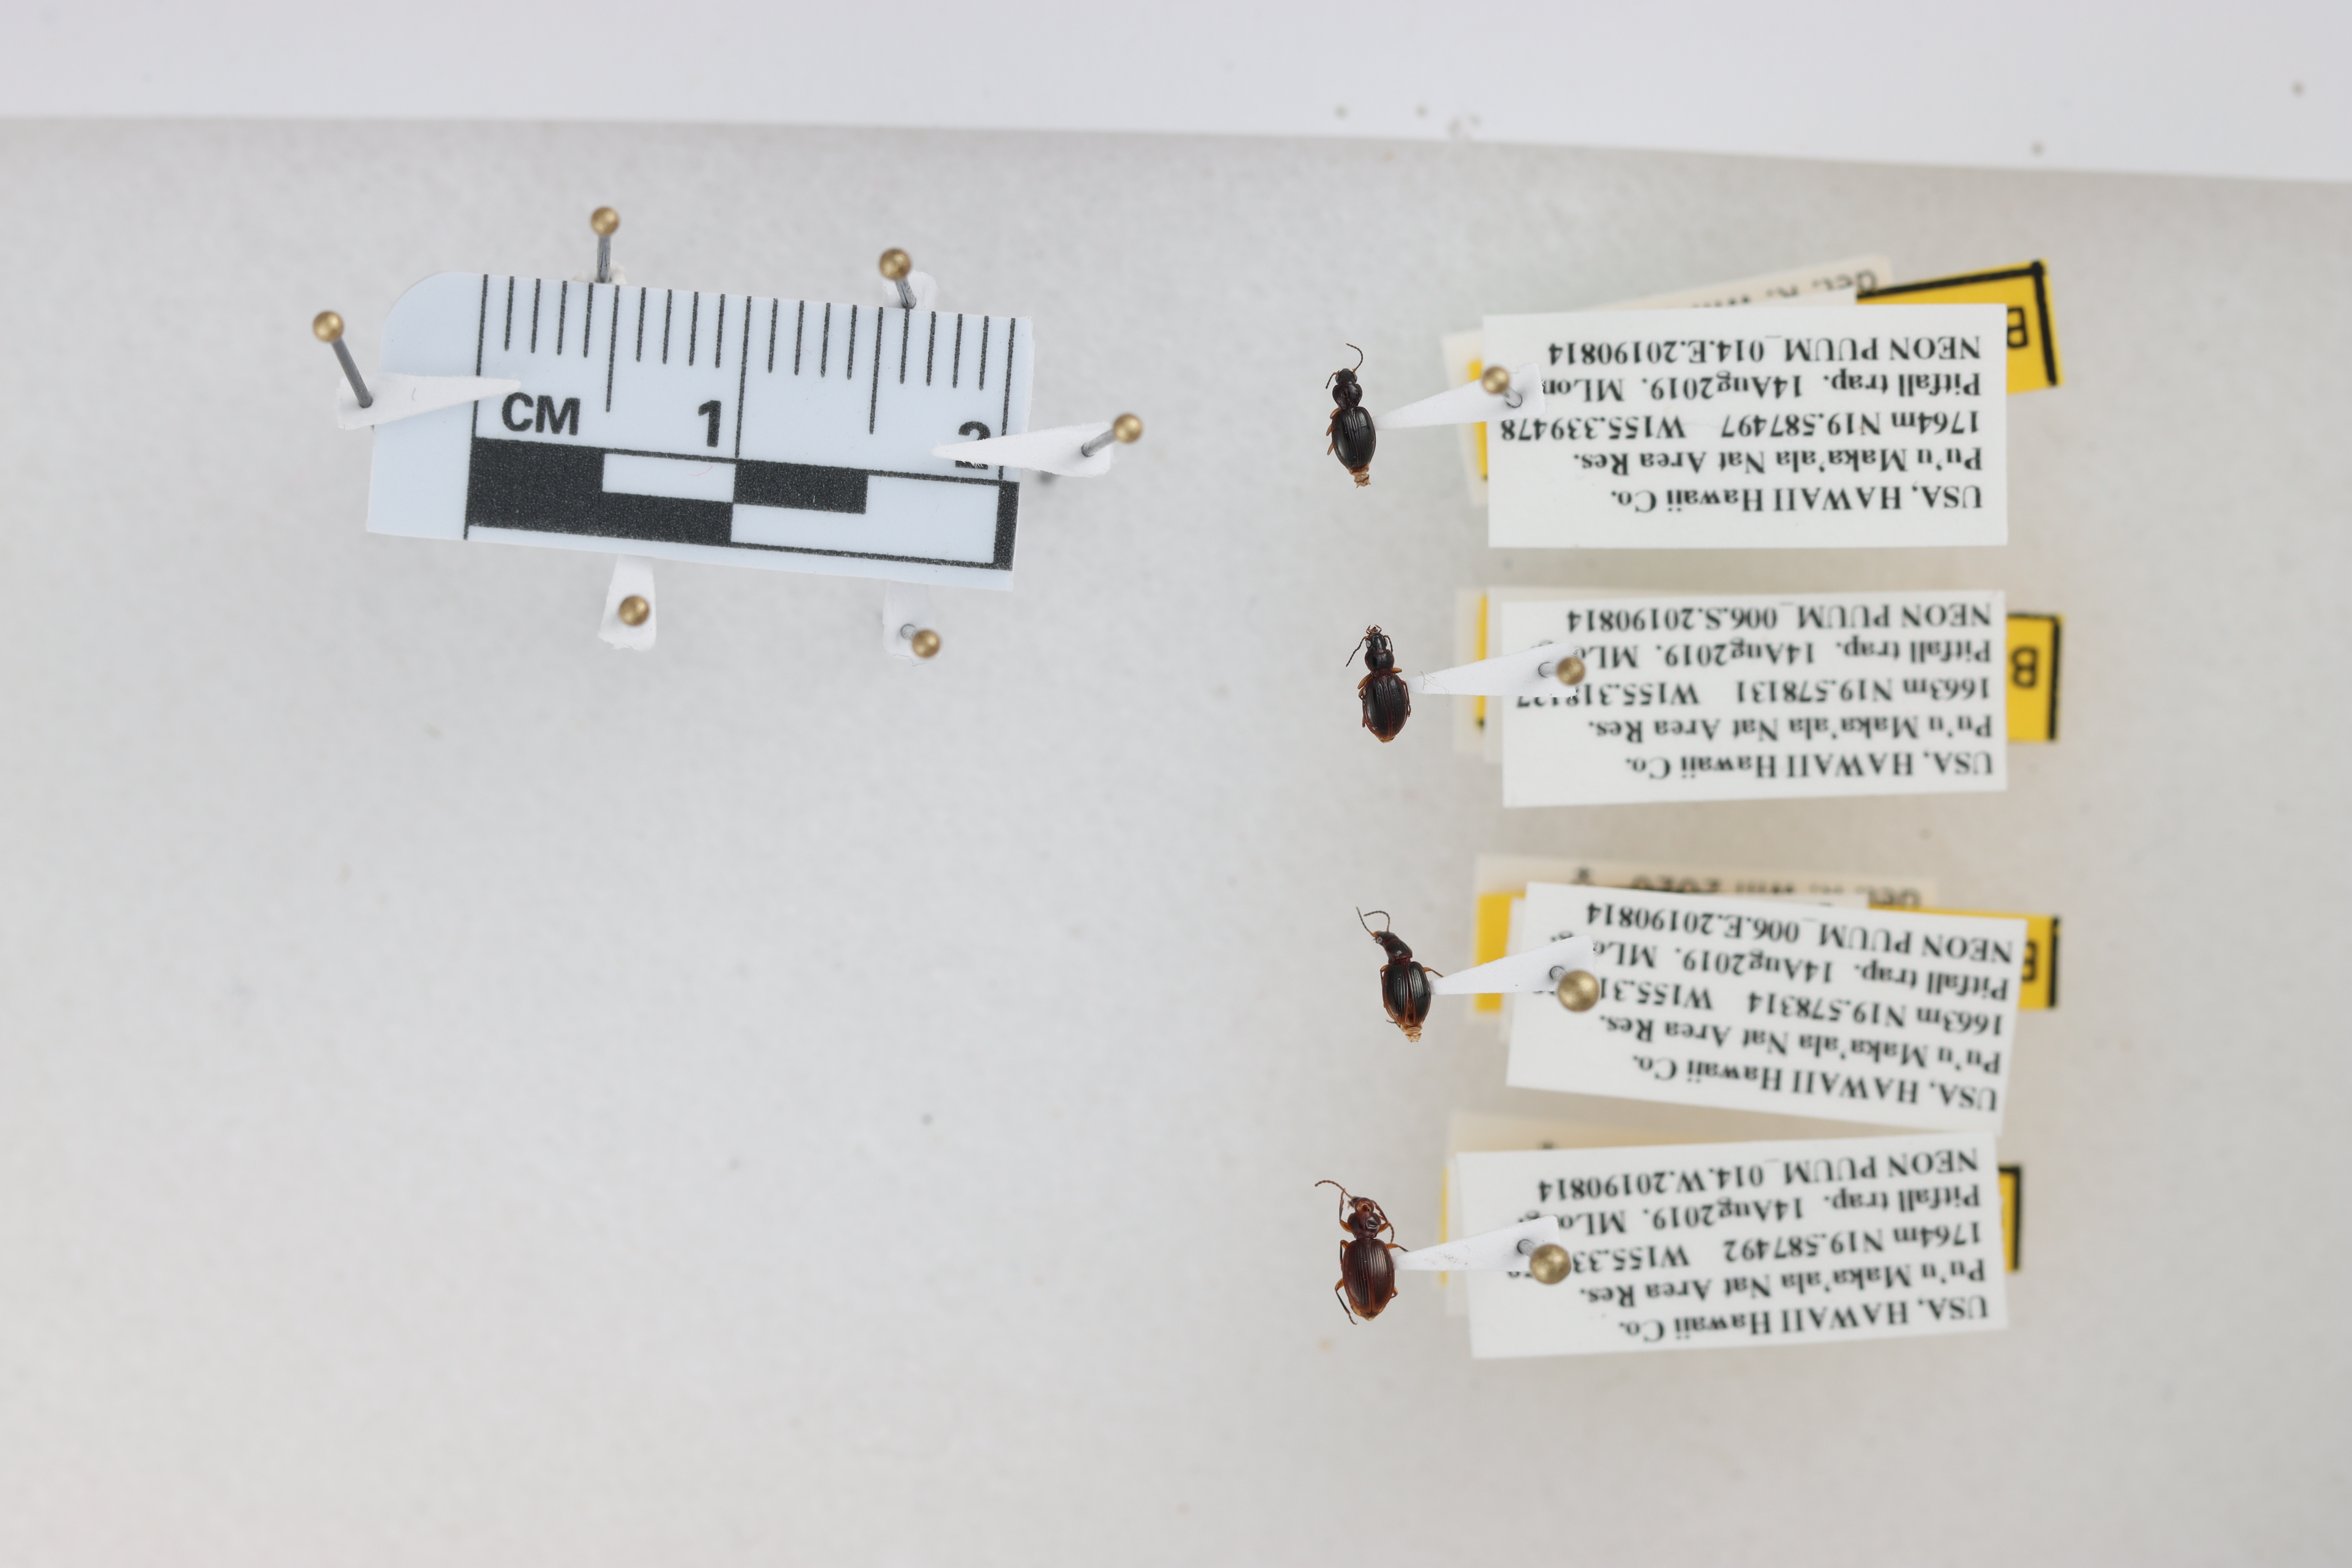
Beetle 1 — elytra length: 0.23 cm, elytra max width: 0.167 cm, basal pronotum width: 0.077 cm

Beetle 2 — elytra length: 0.235 cm, elytra max width: 0.17 cm, basal pronotum width: 0.075 cm

Beetle 3 — elytra length: 0.226 cm, elytra max width: 0.173 cm, basal pronotum width: 0.073 cm

Beetle 4 — elytra length: 0.277 cm, elytra max width: 0.194 cm, basal pronotum width: 0.085 cm